School Life (2016 film)

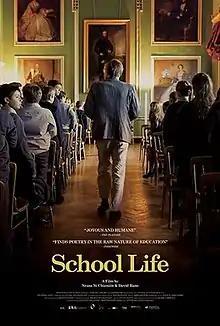
Film poster

School Life also known as In Loco Parentis is a 2016 Irish-Spanish documentary film about life in an Irish boarding school, written and directed by Neasa Ní Chianáin and David Rane. The film stars Amanda Leyden and John Leyden in the lead roles. The film was premiered in several international film festivals in 2016 and 2017 while had its theatrical release in the United States on 8 September 2017. The documentary film was released in Ireland and Spain with the title In Loco Parentis but the title was later changed to School Life due to its theatrical release in the US. The film was well received and opened to positive reviews from the critics. The documentary was critically acclaimed for its storyline and screenplay and was also lauded by critics as one of the finest ever documentary films. It also received several awards and nominations in several film festivals.